Hollywood's Talking

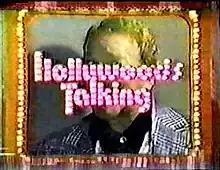
Logo from the first episode of "Hollywood's Talking".

Hollywood's Talking is an American game show based on the 1960s quizzer, "Everybody's Talking", and produced by Jack Barry. It ran on CBS for three months in 1973, debuting on March 26 (alongside "The $10,000 Pyramid" and "The Young and the Restless") and ending on June 22 to make room for a new version of "Match Game".